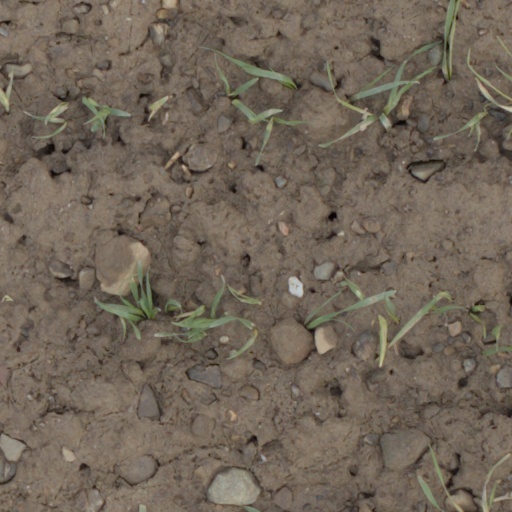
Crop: wheat